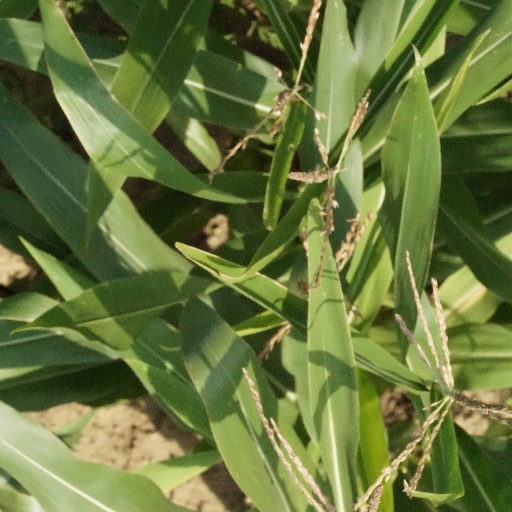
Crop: maize; corn